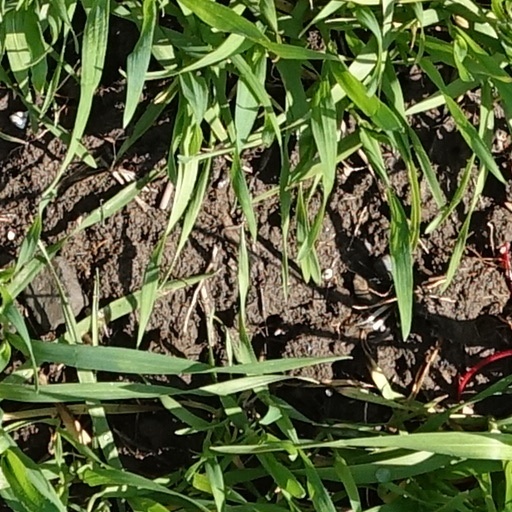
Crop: wheat